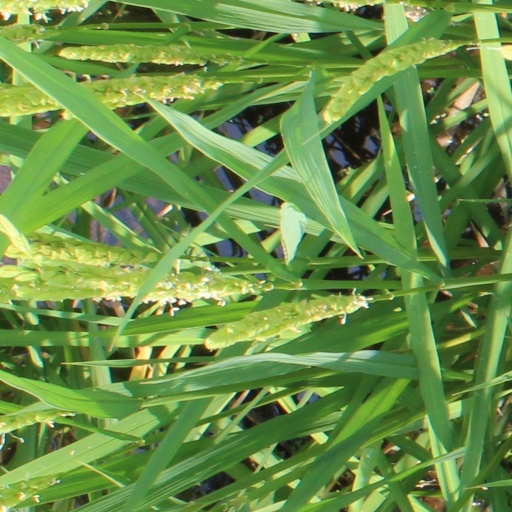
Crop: rice